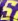
Number: 5